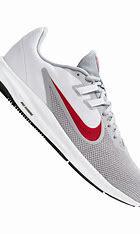
Brand: Nike
Model: Downshifter 9